First Battle of El Alamein

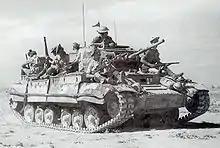
A Valentine tank in North Africa, carrying British infantry

The Eighth Army now enjoyed a massive superiority in material over the Axis forces: 1st Armoured Division had 173 tanks and more in reserve or in transit, including 61 Grants while Rommel possessed only 38 German tanks and 51 Italian tanks although his armoured units had some 100 tanks awaiting repair.